Arrondissements of the Gard department

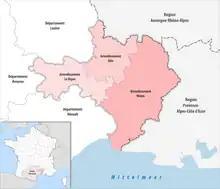
Map of arrondissements of the Gard department.

The 3 arrondissements of the Gard department are: